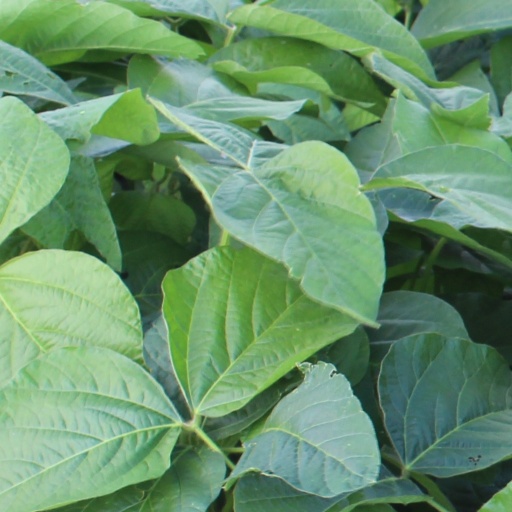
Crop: soybean